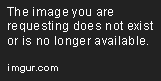
at the liquor store i work at consecutive different dollar bills got used to buy something